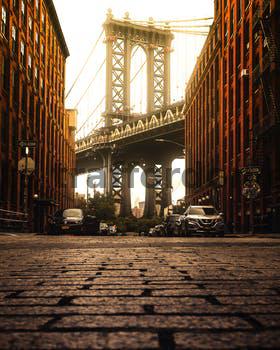
Label: Watermark